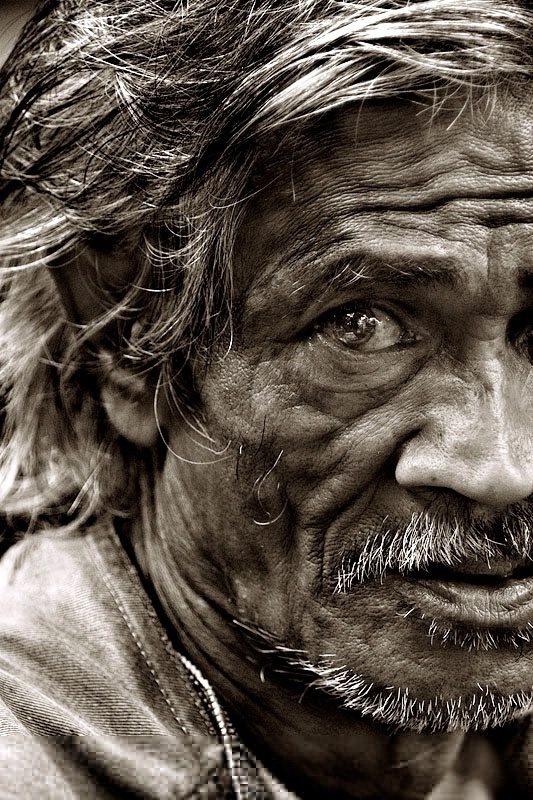
Portrait style: Real Portrait